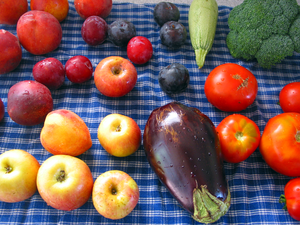
Wikipédia:Mise en garde médicale
L’obésité résulte du fait d'ingérer plus de substances caloriques que l'organisme n'en dépense sur le long terme, ce qui conduit à une augmentation de la masse adipeuse et à un « excès de poids pour une stature donnée ». Elle est évaluée au moyen de l'indice de masse corporelle, à partir duquel l'Organisation mondiale de la santé a défini des seuils de surcharge pondérale, correspondant à un IMC compris entre 25 et 30 kg/m², d'obésité, correspondant à un IMC entre 30 et 40, et d’obésité massive lorsque l'IMC dépasse 40. Statistiquement, un simple surpoids n'est pas source de maladies particulières, mais peut être un facteur d'aggravation d'une maladie, alors que l'obésité, en plus de son retentissement social et psychologique, est directement associée à des maladies, reflétant notamment l'excès de risque de diabète de type 2 et de maladie cardiovasculaire.